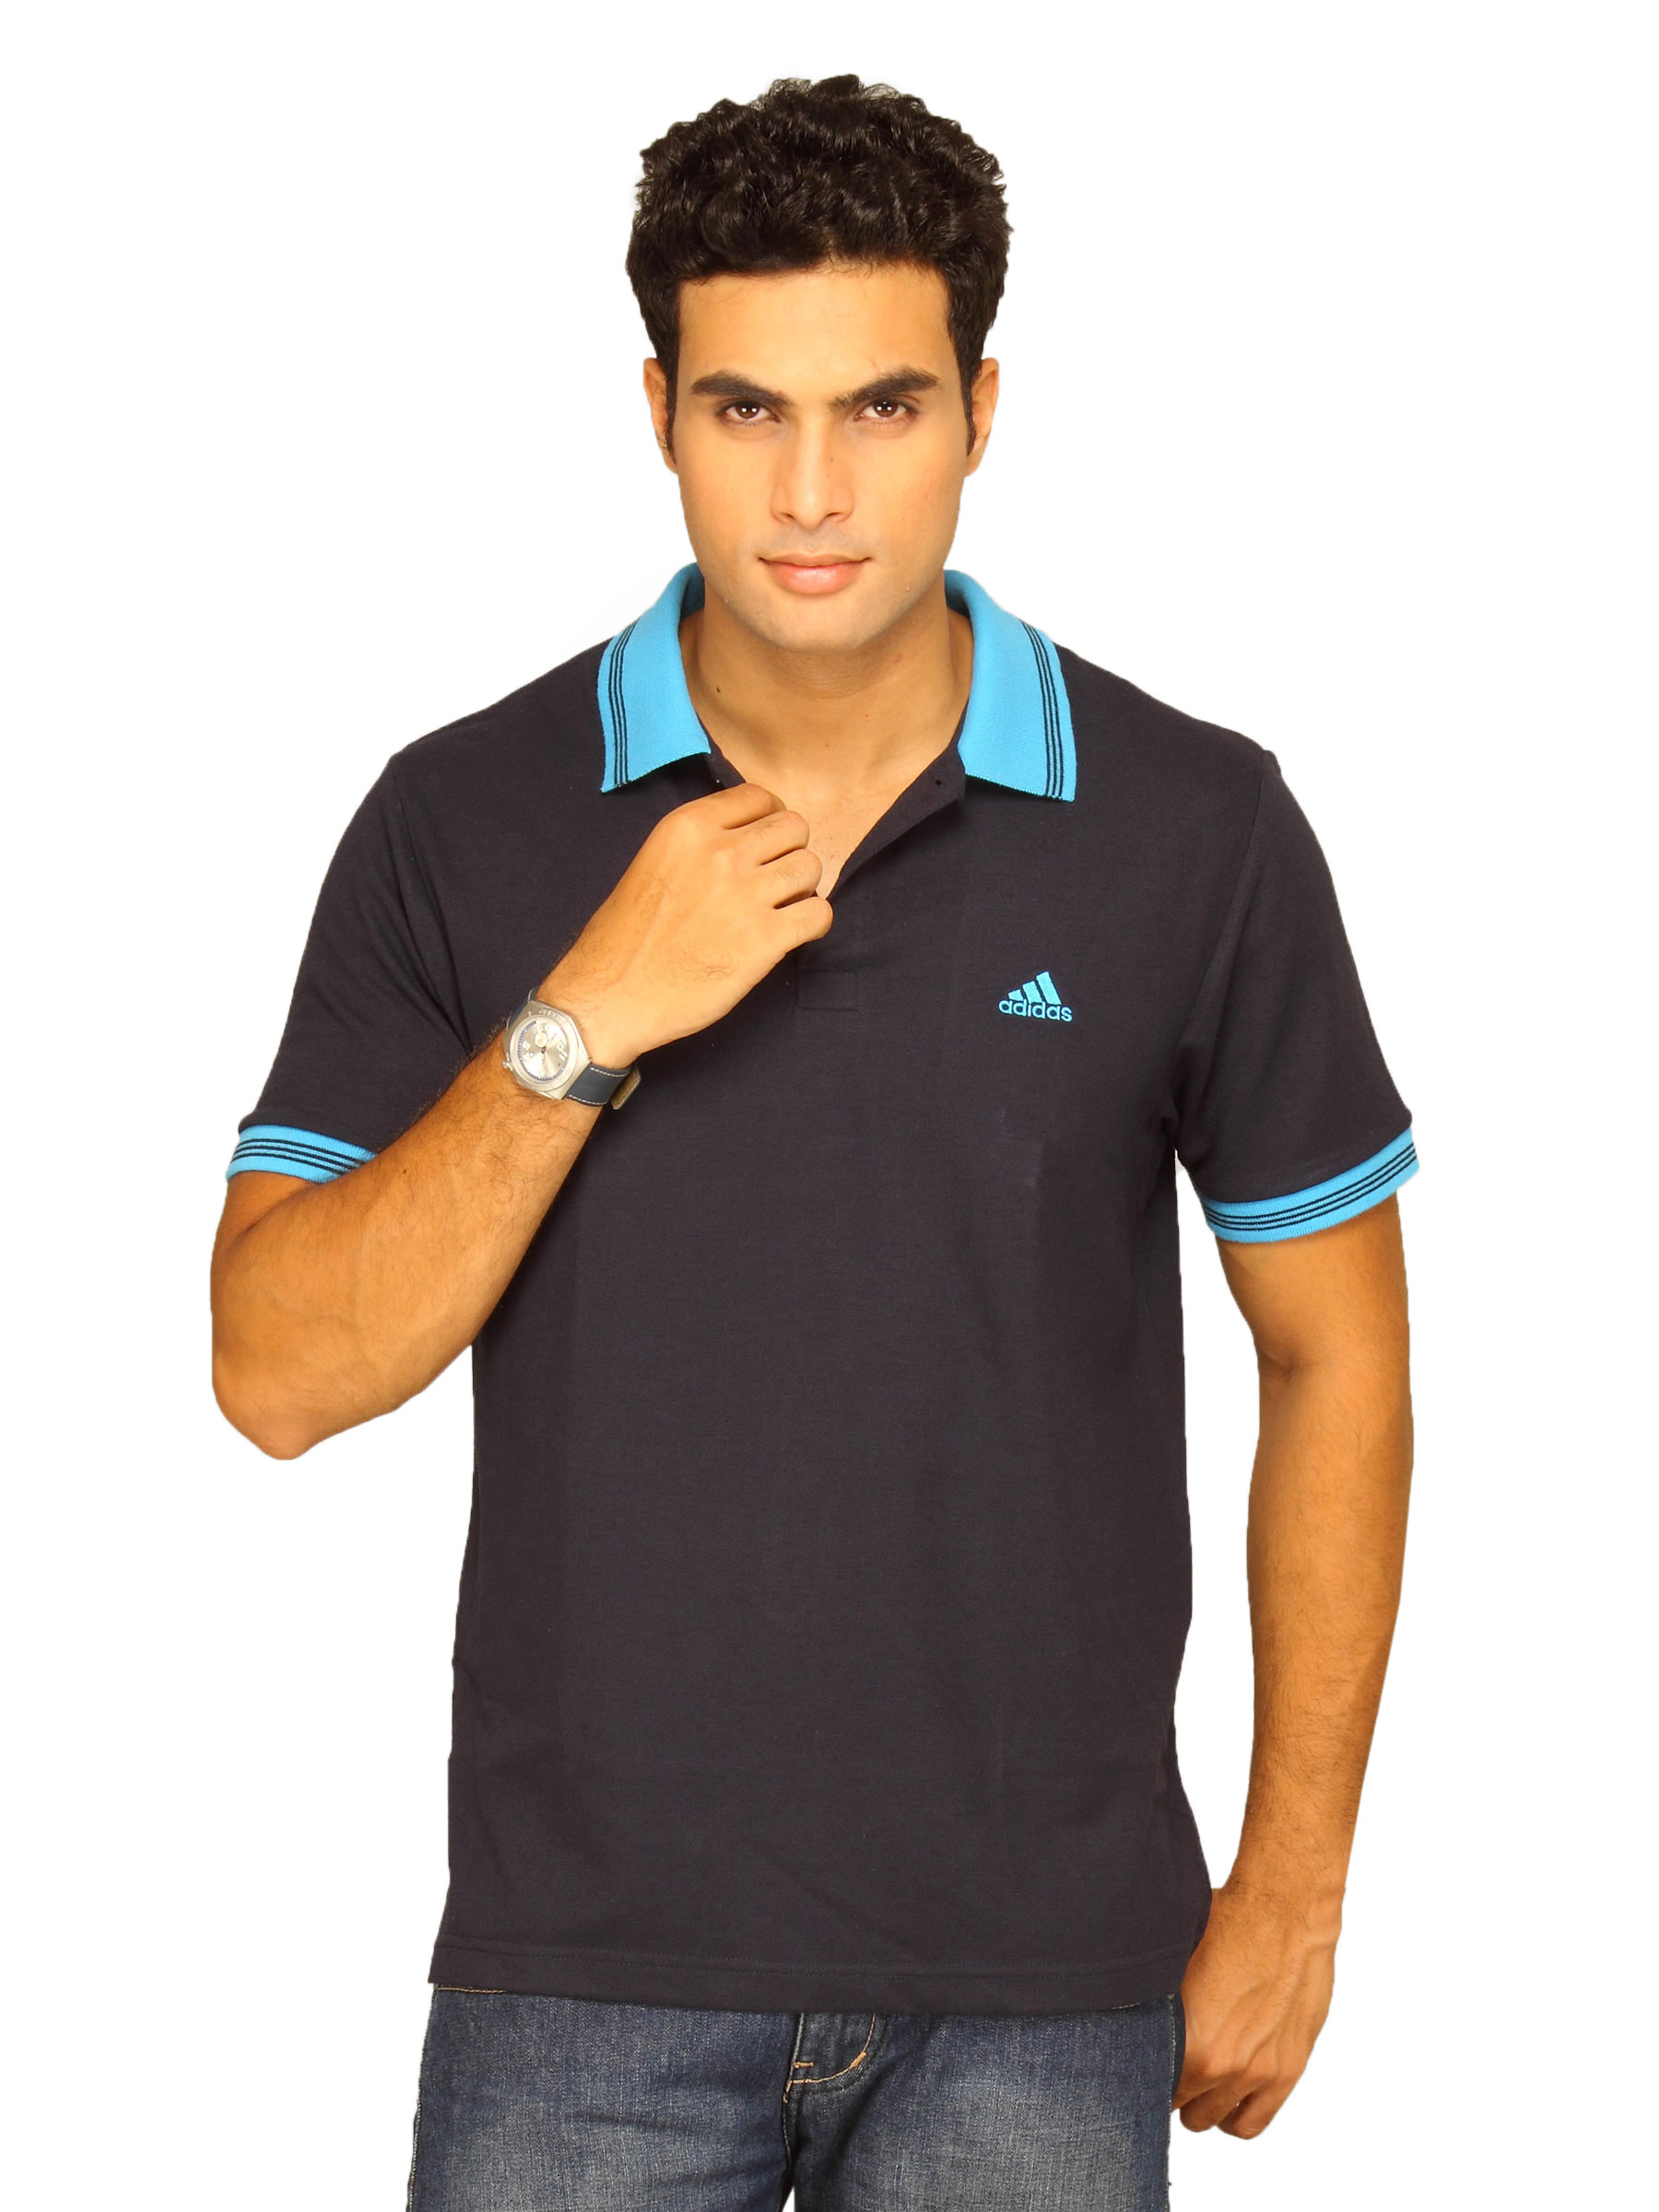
ADIDAS Men Black Polo T-shirt
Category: Apparel / Topwear / Tshirts
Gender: Men
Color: Black
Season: Fall 2010
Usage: Sports